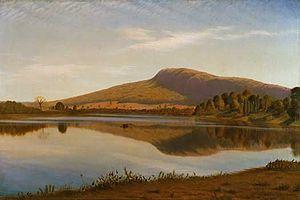
Le mont Holyoke, qui culmine à 285 mètres d'altitude, est le sommet le plus occidental de la chaîne Holyoke, un chaînon situé dans la vallée du Connecticut, au Massachusetts, et faisant partie de Metacomet Ridge. La montagne est située sur le territoire des villes de Hadley et South Hadley. Elle est notamment traversée par le Metacomet-Monadnock Trail et se trouve au sein du parc d'État J. A. Skinner. Elle est connue pour son gîte sommital, sa route automobile, le panorama qu'elle offre et pour sa biodiversité.
Thomas Charles Farrer, né le 16 décembre 1838 à Londres et mort le 16 juin 1891 dans la même ville, est un peintre britannique et américain, connu comme peintre paysagiste et associé au mouvement du préraphaélisme.